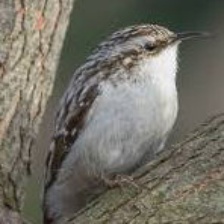
Species: BROWN CREPPER
Scientific name: CERTHIA AMERICANA